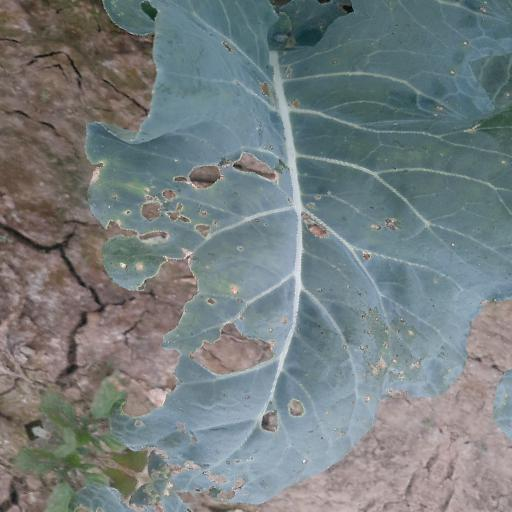
Label: Black Rot